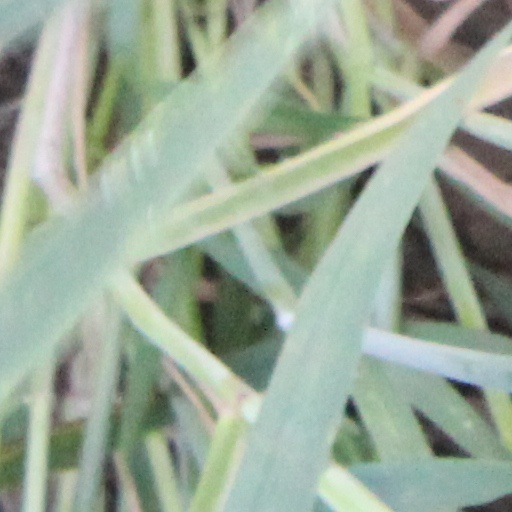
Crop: wheat